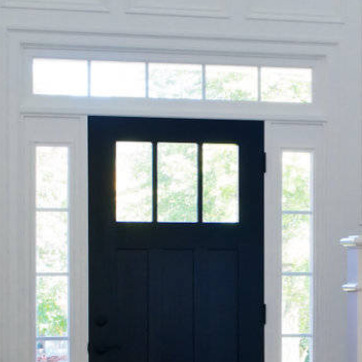
Material: glass